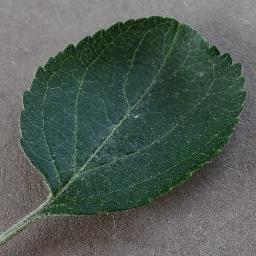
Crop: apple
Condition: healthy